Jay Eye See

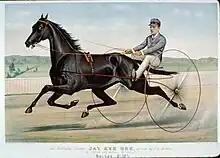
Currier and Ives print of Jay Eye See setting the trotting record in 1884

Jay Eye See's name (also spelled "Jay-Eye-See") was a pun on the initials of his owner, threshing machine manufacturer Jerome Case. Harness racing was the sport of choice among the wealthy in the 1880s, and Jay Eye See was Mr. Case's favorite horse.